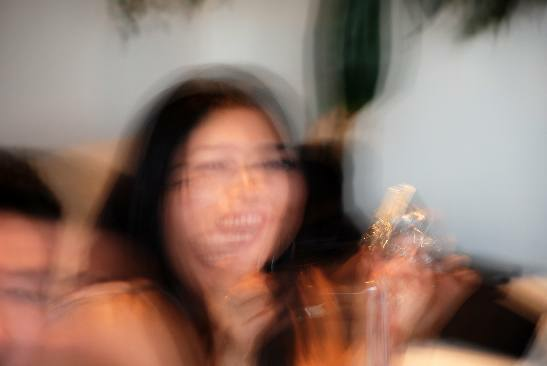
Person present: Yes